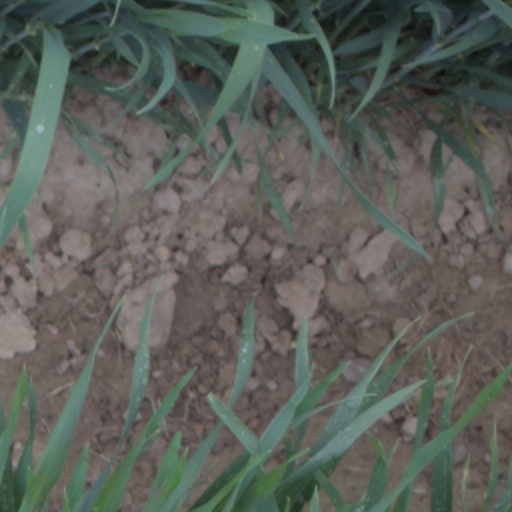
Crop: wheat